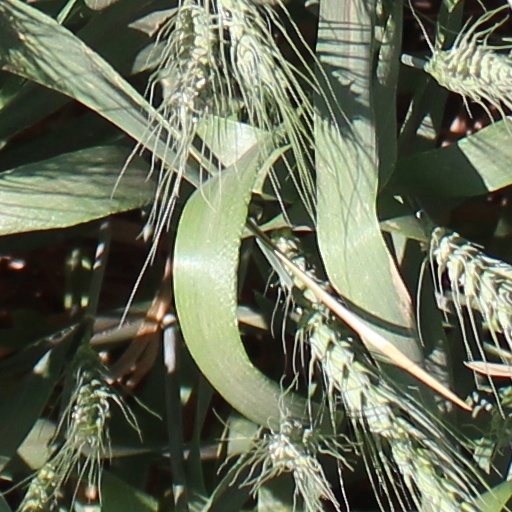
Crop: wheat